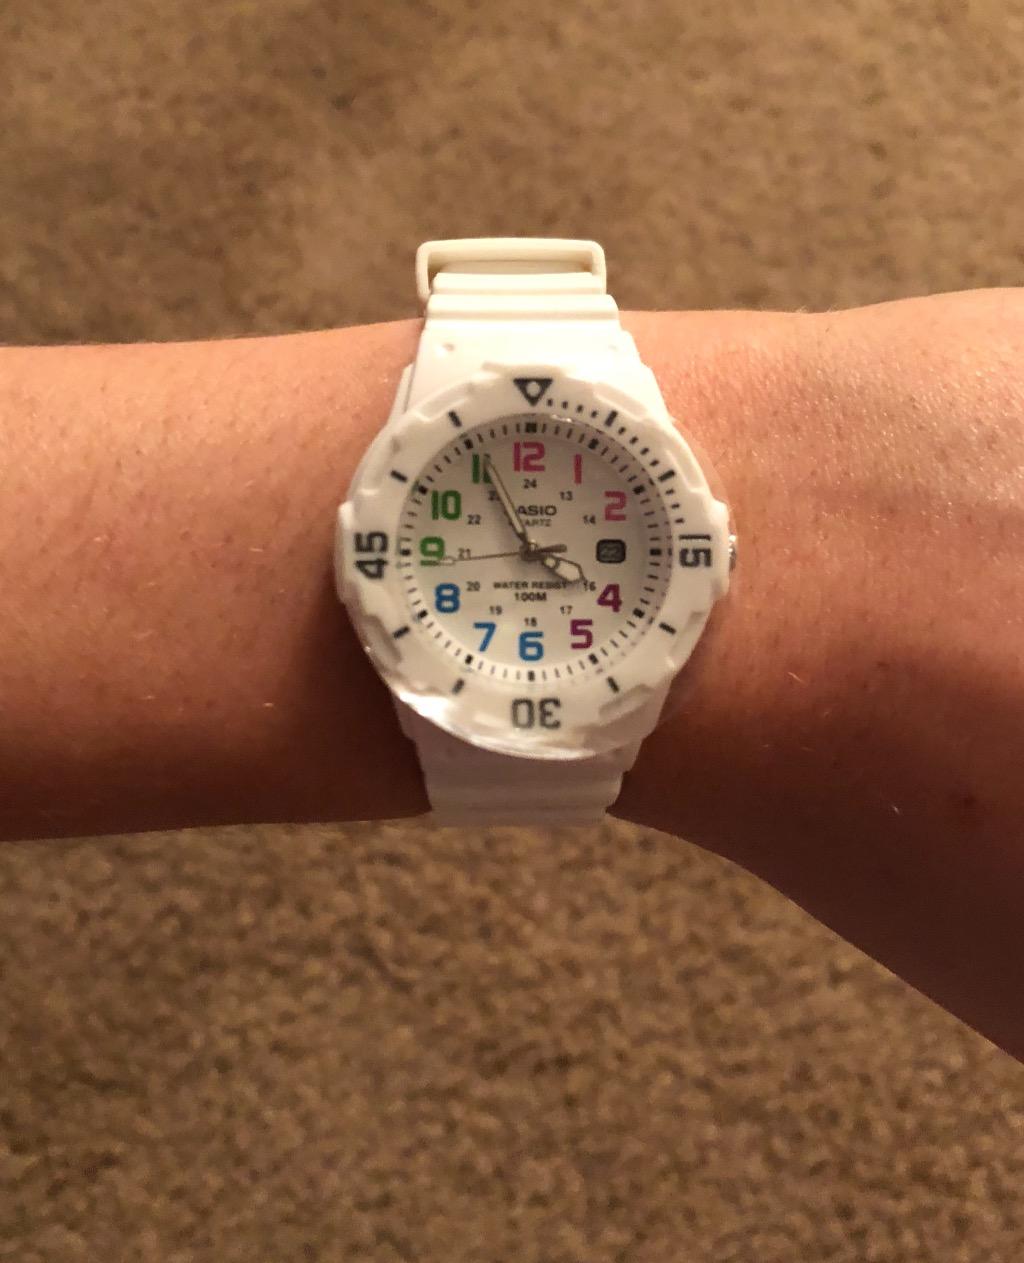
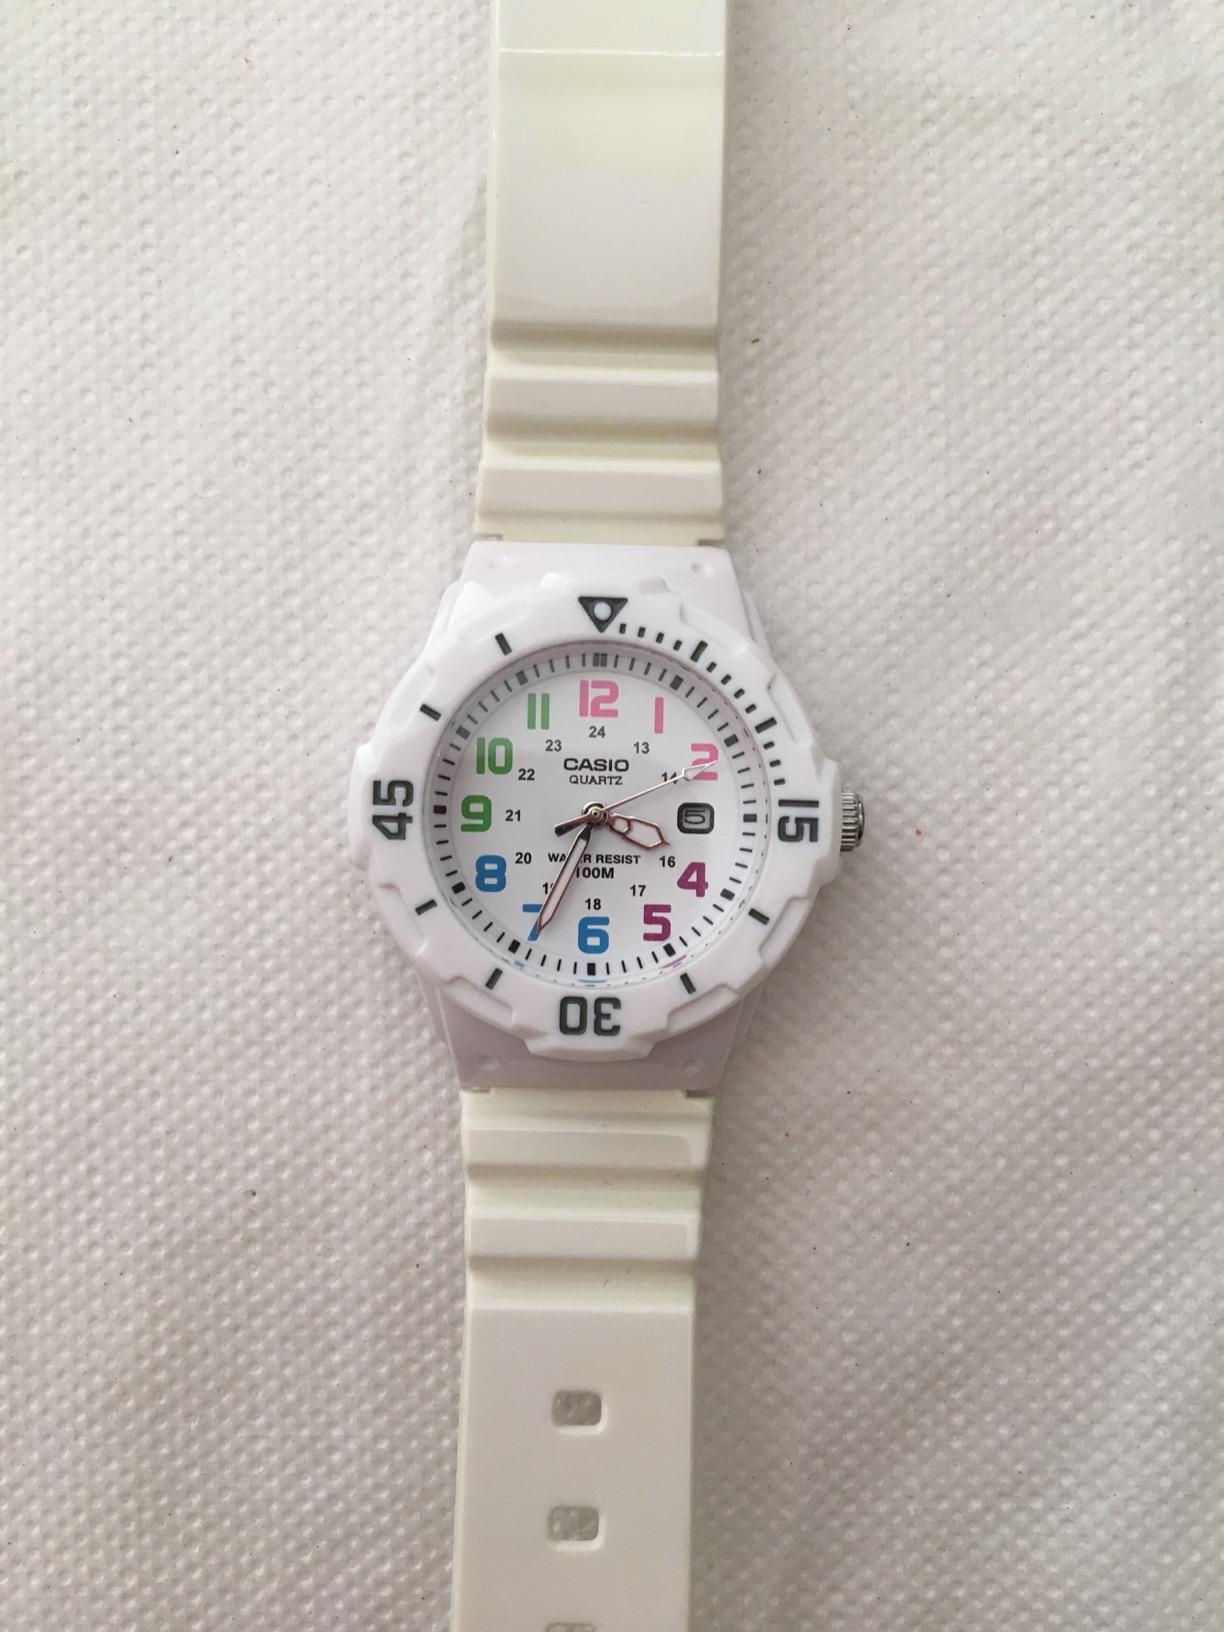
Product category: accessories_watch
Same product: yes